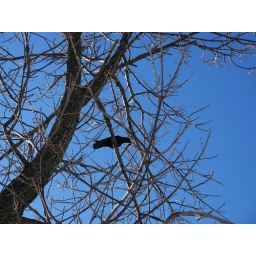
black bird in tree